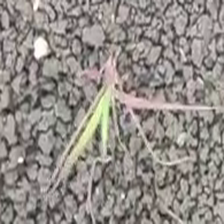
Weed species: Digitaria_SP_(Digitaria Sanguinalis )